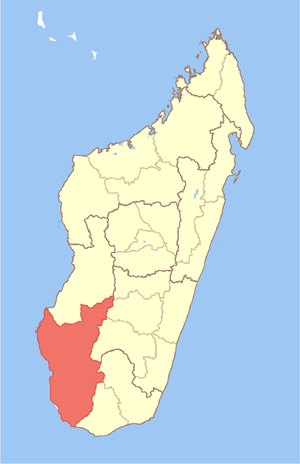
Atsimo-Andrefana
Atsimo-Andrefana
Atsimo Andrefana er en region på Madagascar beliggende i den tidligere provins Toliara. Den grænser til Menabe mod nord, Amoron'i Mania og Haute Matsiatra mod nordøst, Ihorombe og Anosy mod øst og Androy mod sydøst. Regionshovedstaden er byen Toliara og befolkningen var anslået på 1.018.500 mennesker i 2004. Atsimo Andrefana er den største af Madagaskars regioner med et areal på 66.236 km²